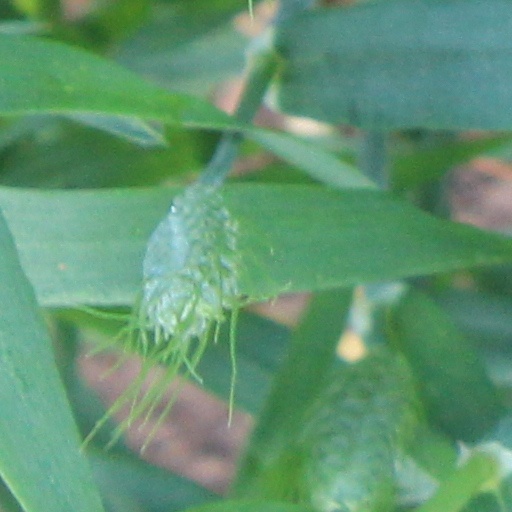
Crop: wheat